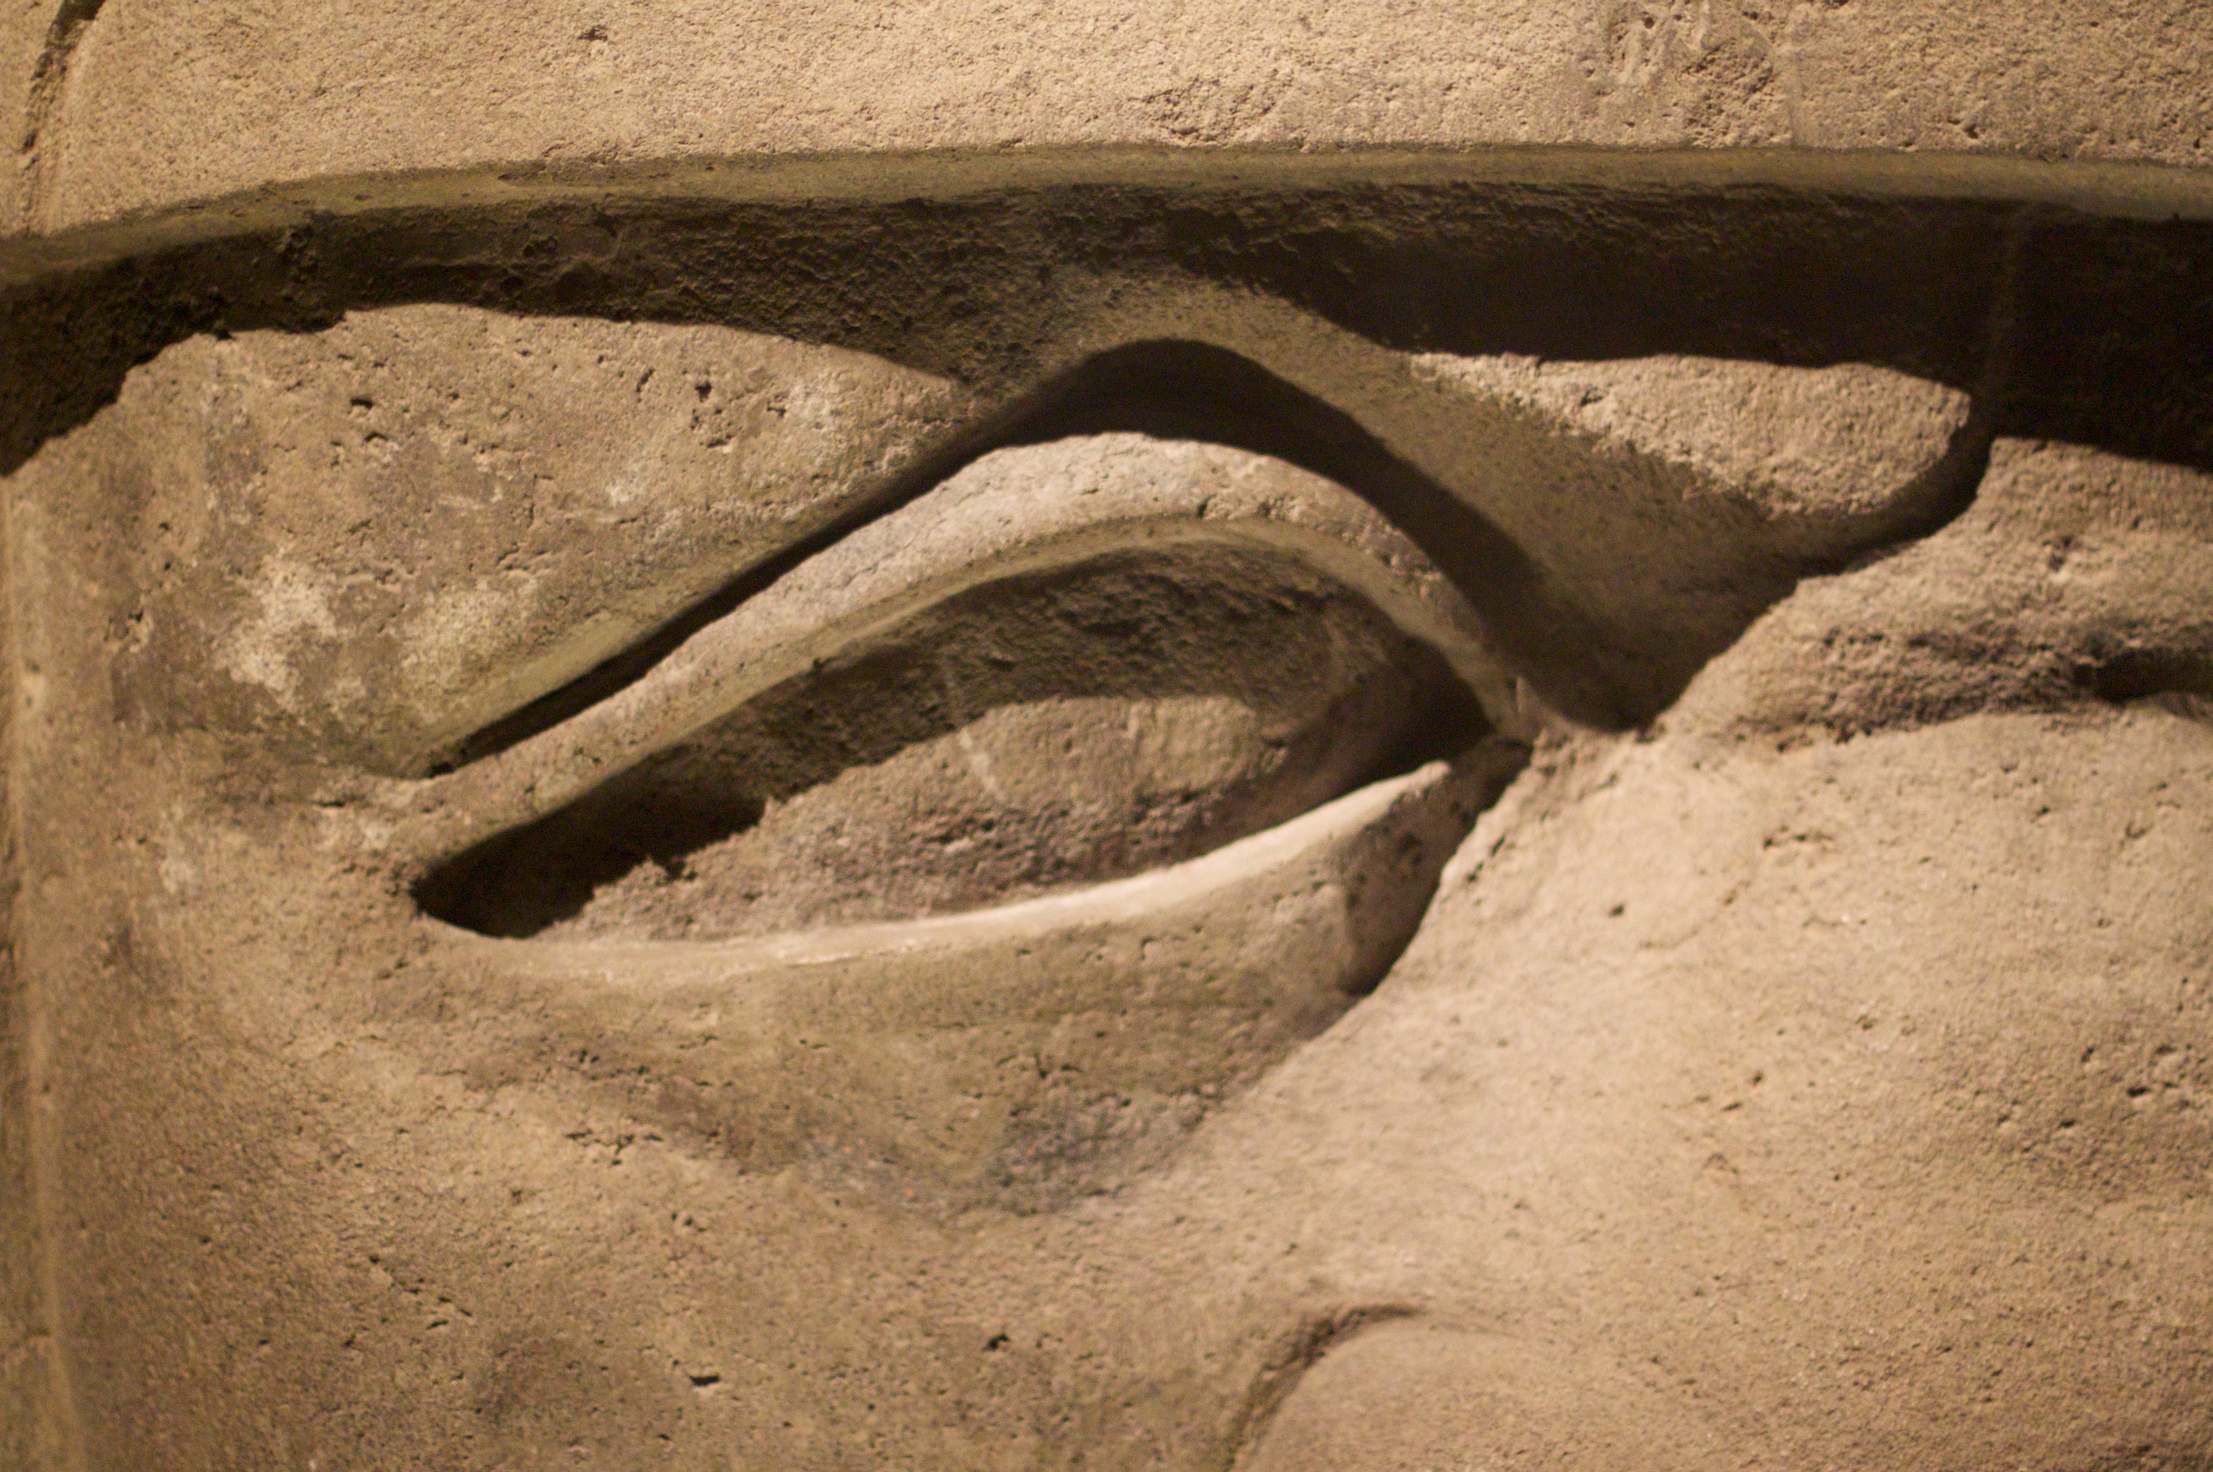
sand, rock, wood, statue, soil, barcelona, material, sculpture, art, geology, temple, carving, stone carving, ancient history